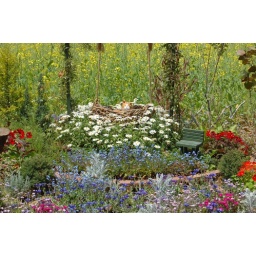
in a flower bed contest